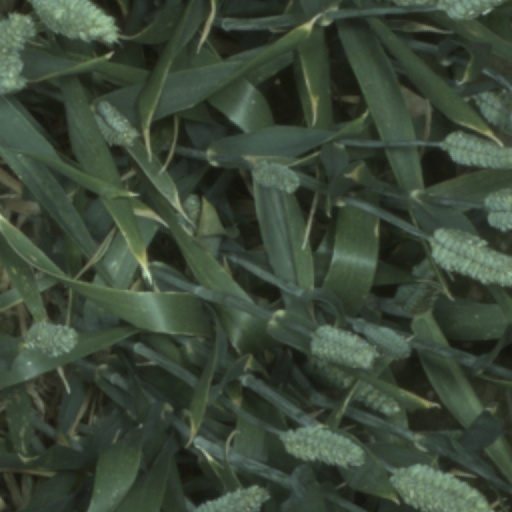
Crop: wheat